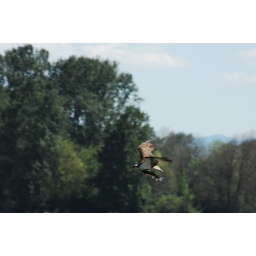
walking on the beach near the house